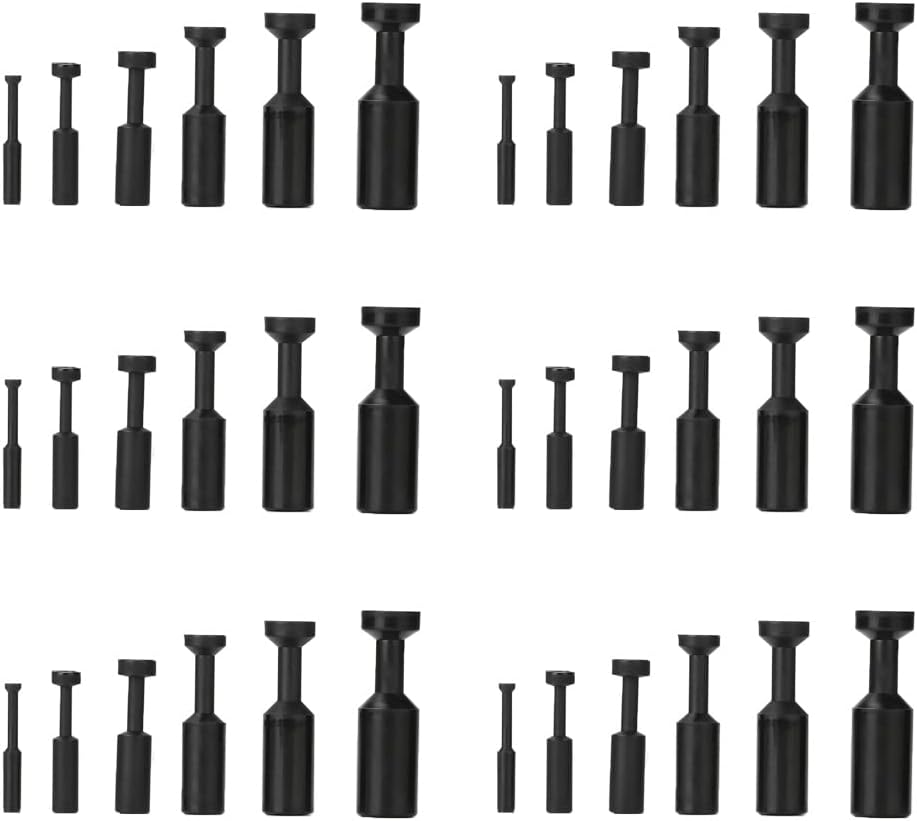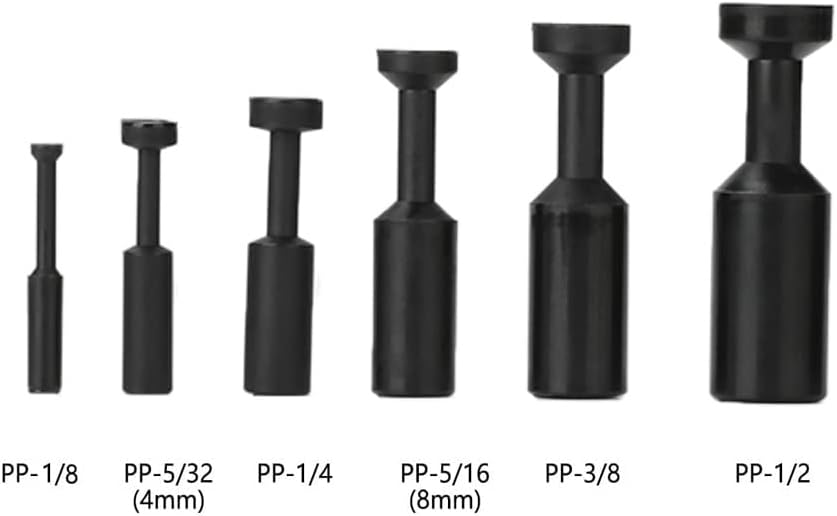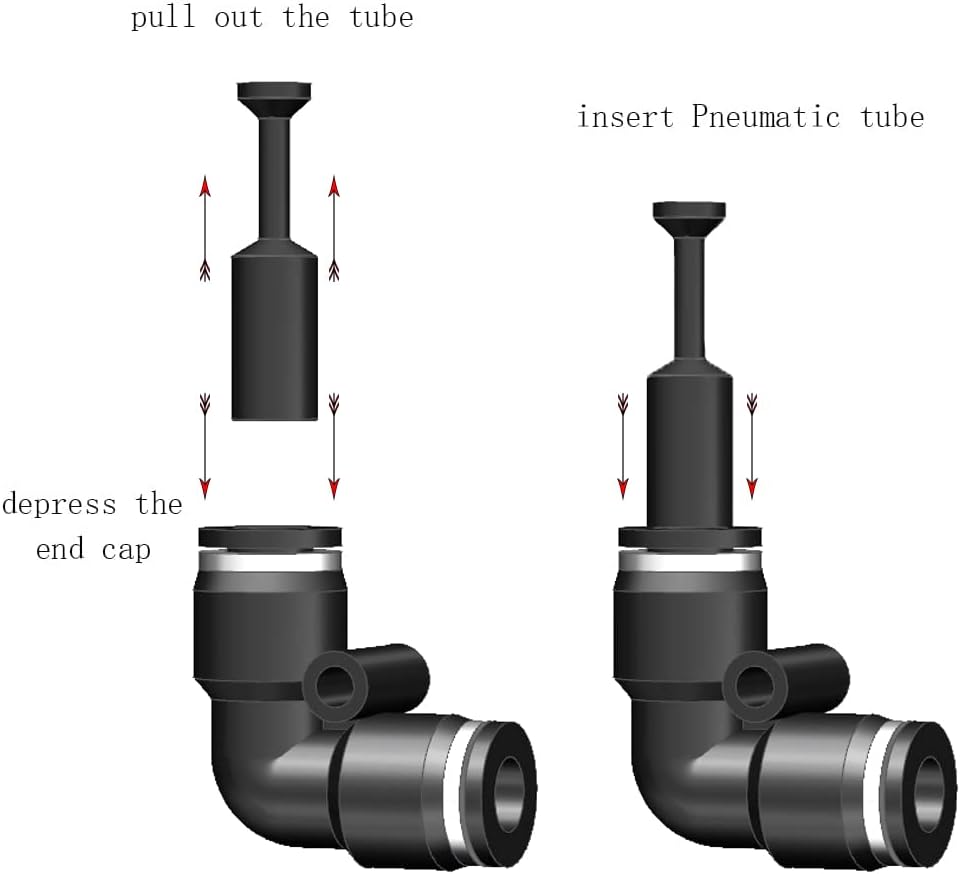
36 Pcs Push to Connect Fittings, Cap Style Pneumatic Blanking Plugs, Push-to-Connect Fitting Plug, Fittings for 1/8 5/32 1/4 5/16 3/8 1/2 Inner Dia Tube Connect
Category: Industrial & Scientific
Features: Air pneumatic parts pipe plug has anti dust and protection function for your air hose. They are compatible with many types of pneumatic accessories plug connector composite push in to connect fitting provides a easy and quick tubing connections with no special tools required. Specifications Fit for connect Inner Diameter:1/8, 5/32,1/4,5/16,3/8,1/2 Operating Pressure: 0 - 150 PSI / 0 - 990 kpa Vacuum: 0 - 29.5 in Hg / 750 mm Hg Operating Temperature: 0 - 60 °C / 32～140°F Application: Air Recommended Tubing Material: Polyurethane, Nylon, Polyethylene, and Polypropylene. Material: Plastic Packaging: 6 Pcs 1/8 Pneumatic Blanking Plug 6 Pcs 5/32(4mm) Pneumatic Blanking Plug 6 Pcs 1/4 Pneumatic Blanking Plug 6 Pcs 5/16(8mm) Pneumatic Blanking Plug 6 Pcs 3/8 Pneumatic Blanking Plug 6 Pcs 1/2 Pneumatic Blanking Plug Notice: This product is suitable for inch size. For your shopping experience, please confirm if your pneumatic parts are inch before purchasing.If the product part is metric, May not be available.  in order to avoid product leakage, the following points need to be paid attention to:  1.Do not use more than 145Psi pressure. 2.Please use it within the appropriate temperature range (operating temperature: 32～140°F). 3.Do not apply additional pressure to the pneumatic plug, which will deform the pneumatic tube plug. 4.When inserting the pneumatic plug, the bottom must be inserted.
Features: [Material] - Pneumatic Fittings Plug Made of plastic, light-weight and durable, easy to use. | [Dustproof and Protective] - Air pneumatic blanking plug has an anti-dust and protection function for your air hose. | [Quick Connection] - Provides easy and quick tubing connections with no special tools required. | [Application] - Straight push connectors air line fittings widely used on the pneumatic air hose, tube, and pipe, blocking the air or water when not needed. | [Package includes] -6 Pcs 1/8 Pneumatic plugs,6 Pcs 5/32 Pneumatic plugs,6 Pcs 1/4 Pneumatic plugs,6 Pcs 3/8 Pneumatic plugs,6 Pcs 1/2 Pneumatic plugs